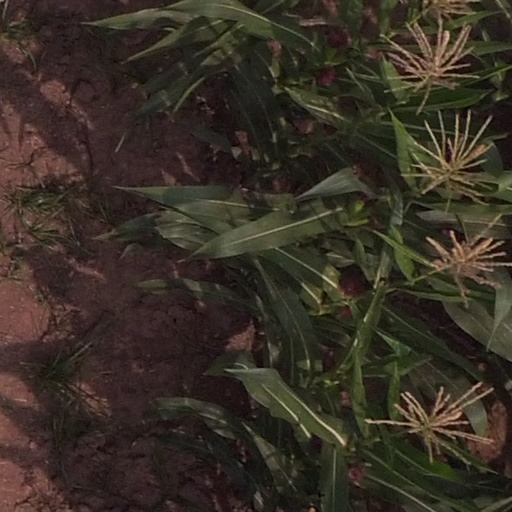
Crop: maize; corn